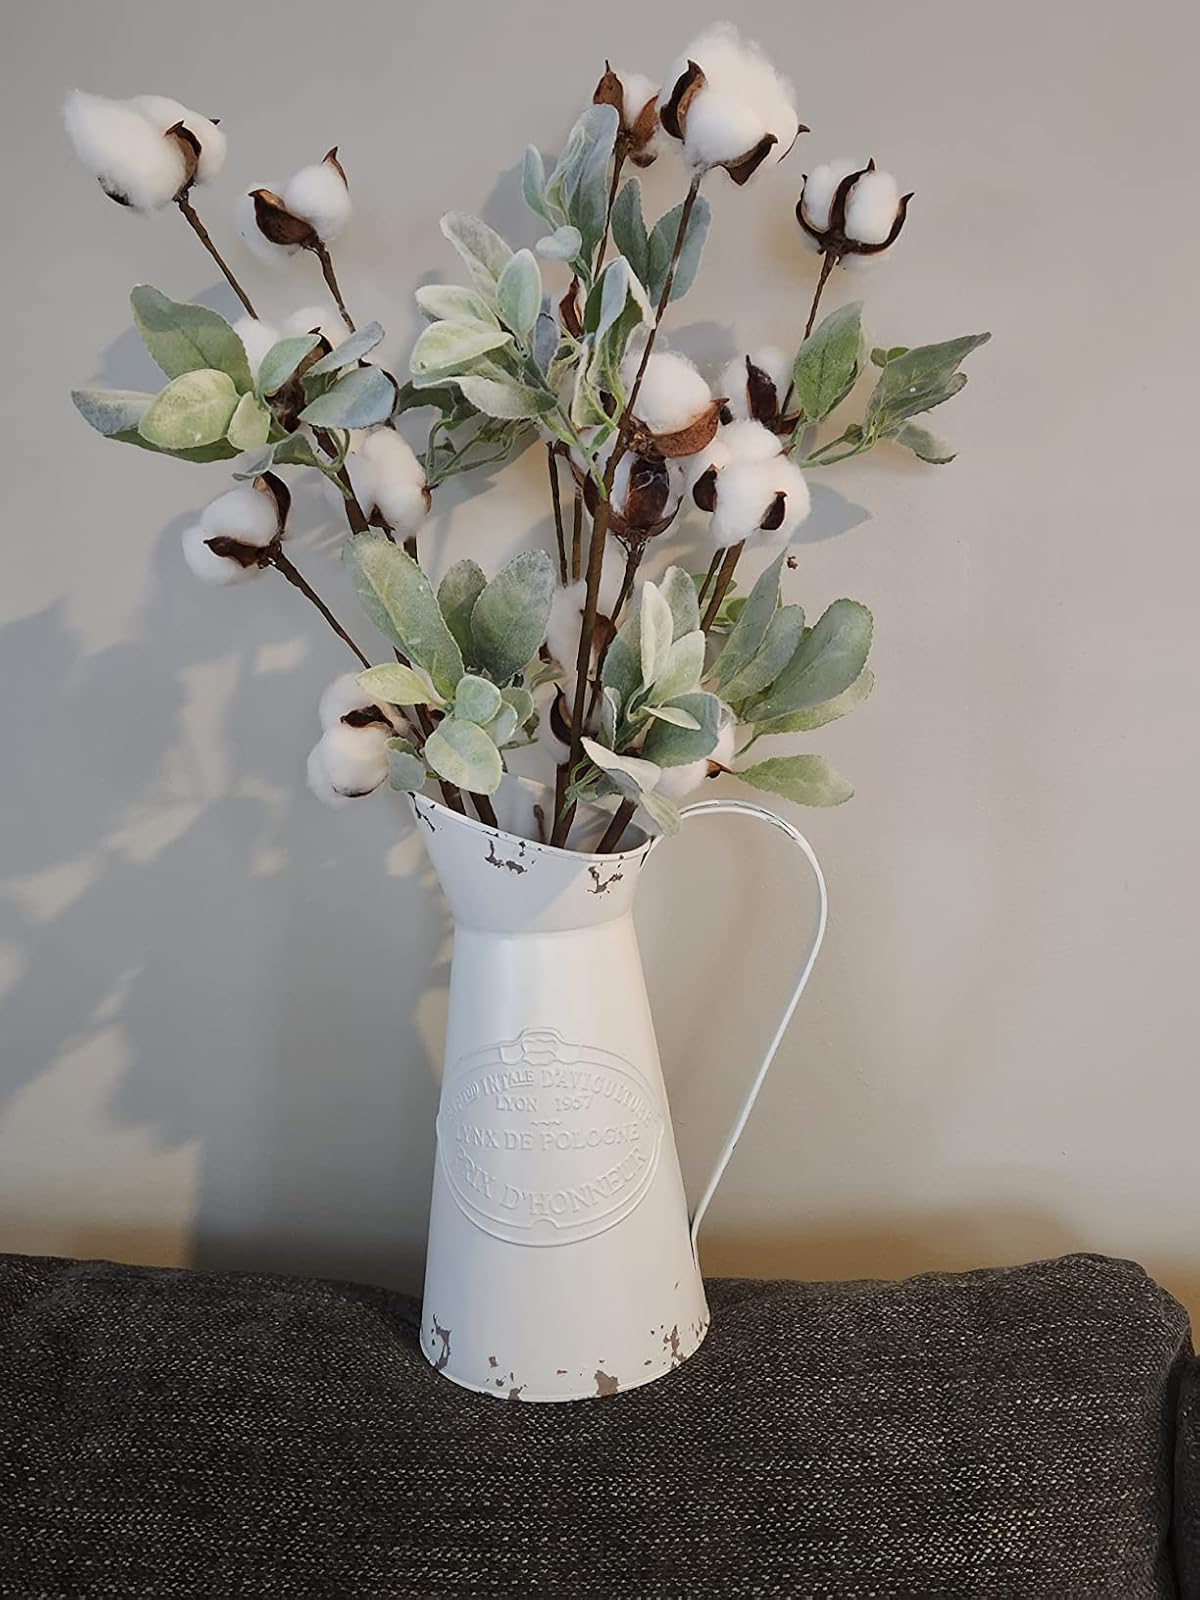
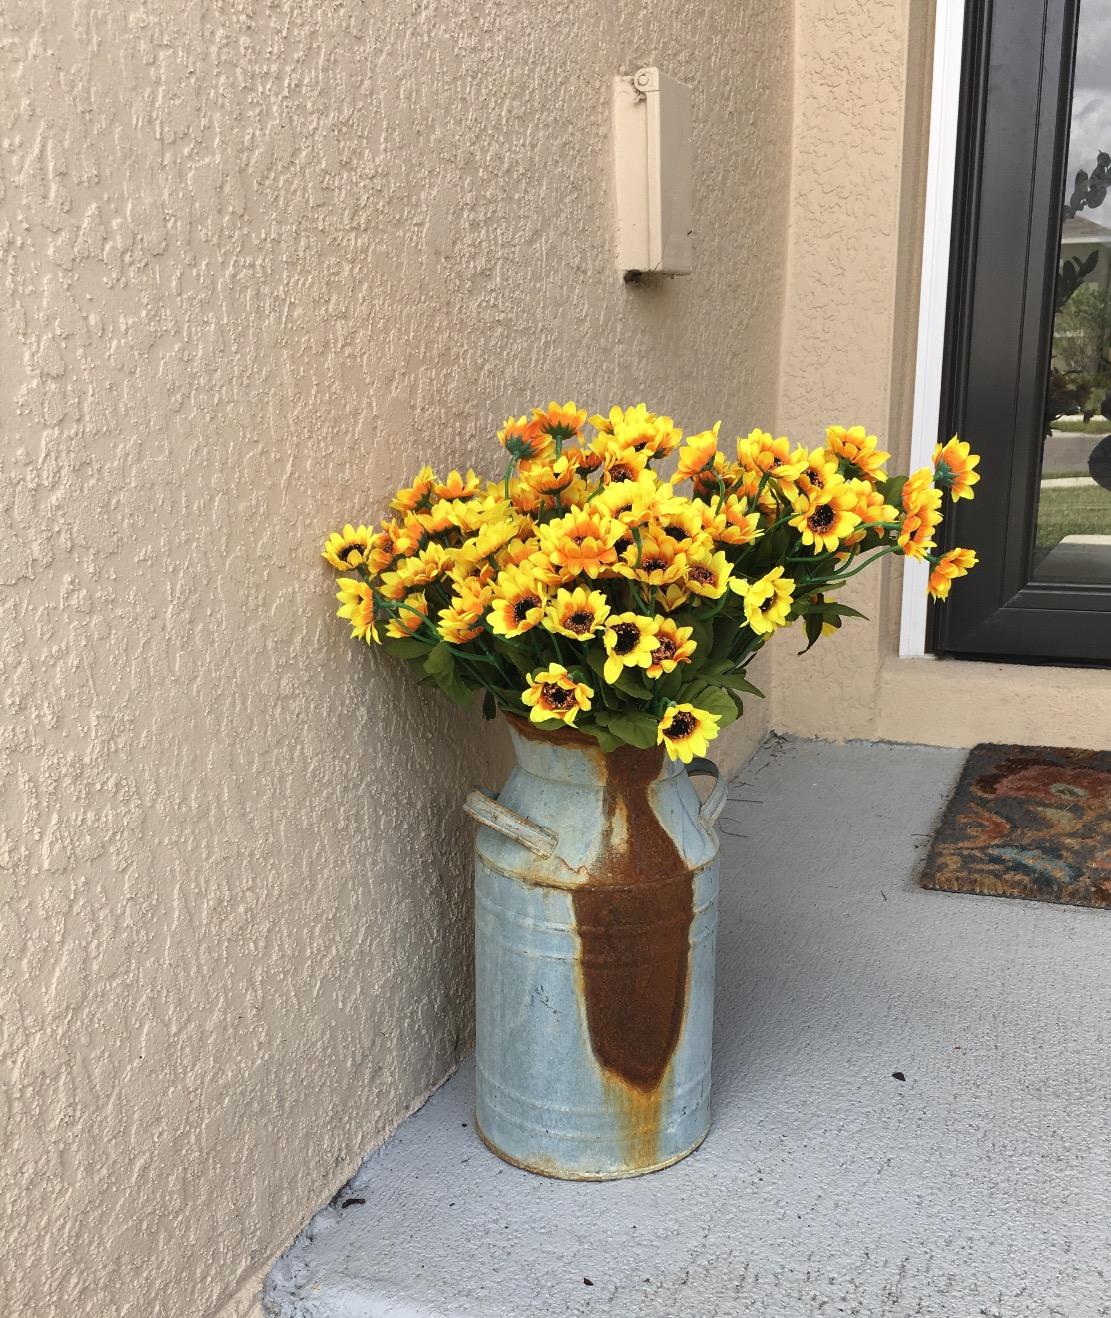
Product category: vase
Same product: no